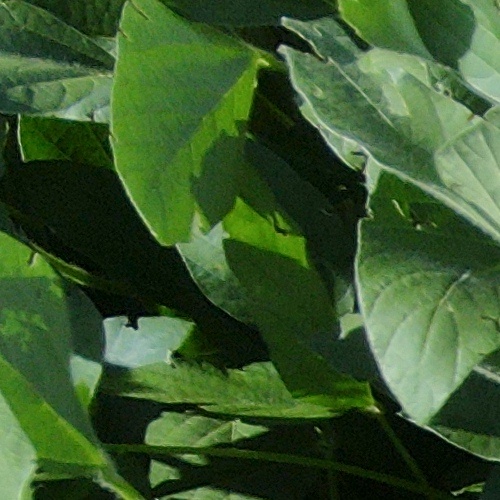
Label: Caterpillar